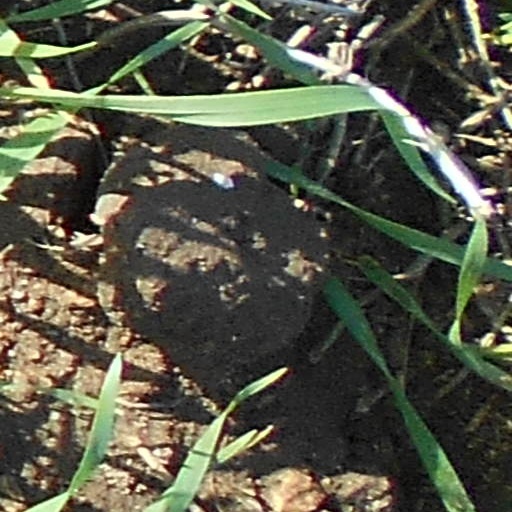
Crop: wheat